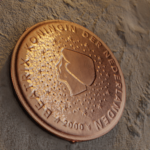
Coin value: 5cents
Country: nl
Edition: 2000